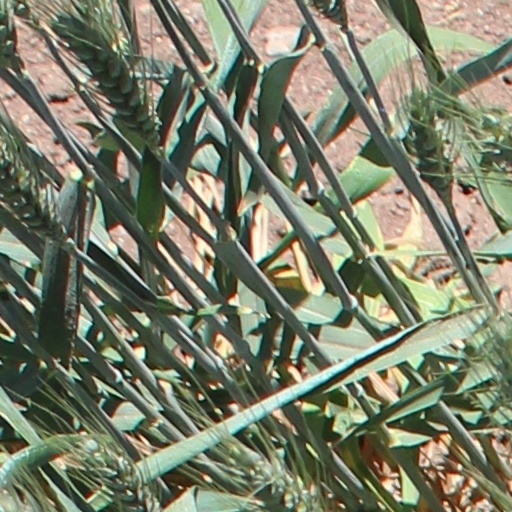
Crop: wheat